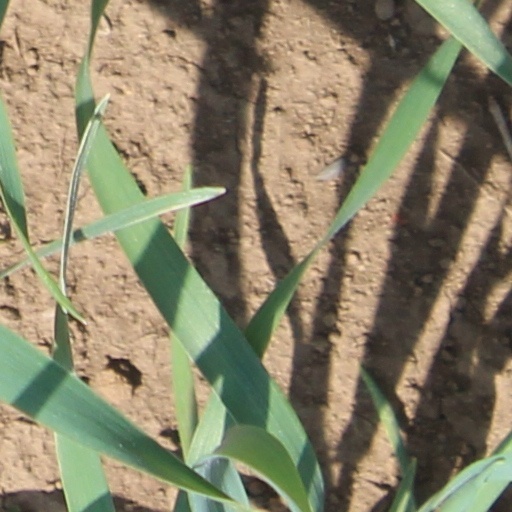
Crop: wheat